Roman colonies in North Africa

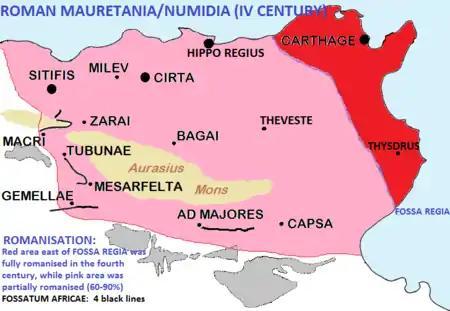
The Fossa regia marked the border between the original Roman province of Africa and Numidia. East of Fossa Regia (area in red) there was full Latinisation. Most of the Romano-berber colonies were in the areas in red and pink.

Roman colonies in North Africa are the cities—populated by Roman citizens—created in North Africa by the Roman Empire, mainly in the period between the reigns of Augustus and Trajan.